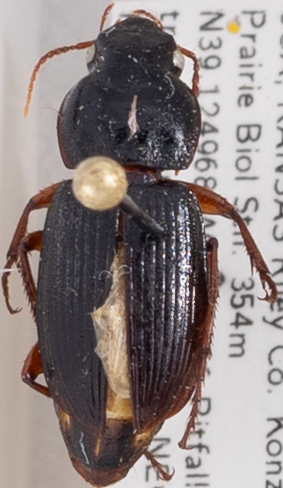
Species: Harpalus pensylvanicus
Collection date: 2022-06-22
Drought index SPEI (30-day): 0.794
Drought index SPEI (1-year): -0.078
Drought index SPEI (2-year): -0.086